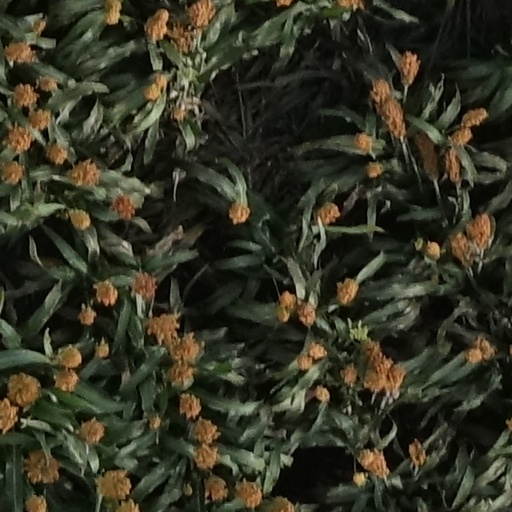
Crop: sorghum